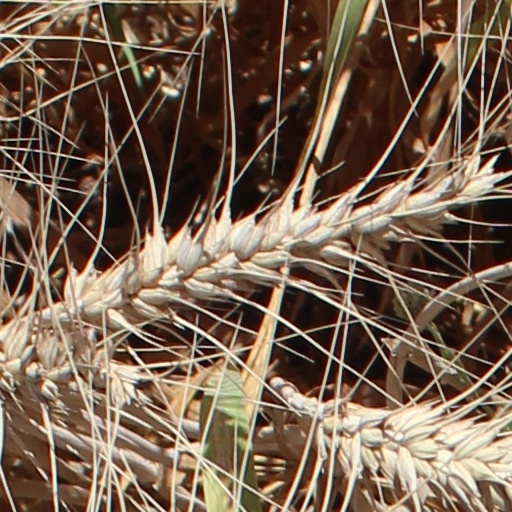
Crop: wheat